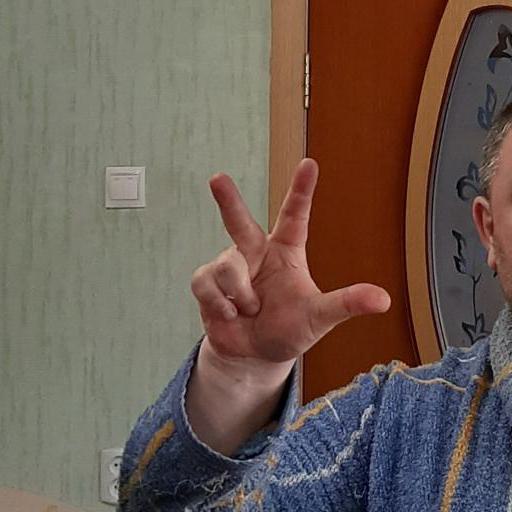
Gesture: three2